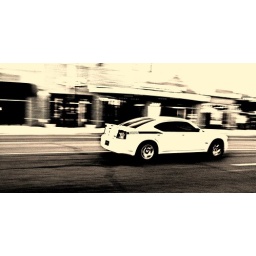
Bored Panning on brown street in front of Panera bread